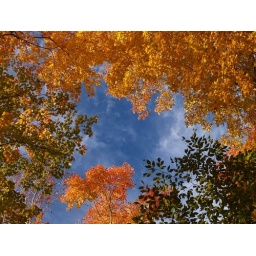
Colorful foliage against a clear blue sky in Laporte Township